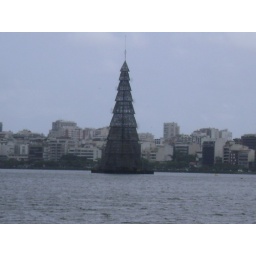
The Christmas tree in the middle of the lake in the midle of Rio.